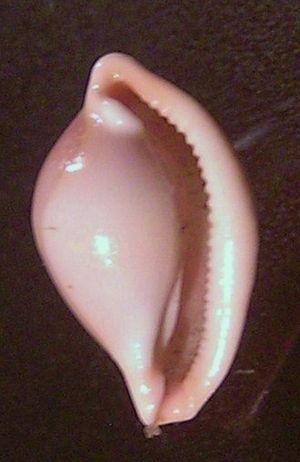
Pseudosimnia est un genre de mollusques gastéropodes de la famille des Ovulidae.